James Martin Peebles

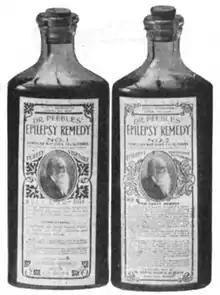
Peebles Epilepsy Remedy

He was the chairman of Peebles' Institute of Health in Battle Creek, Michigan. In reality, it was nothing more than a mail order scam business. There was no inpatient treatment center, it was a small office located above a cigar store. He advertised that if one would send in their money and symptoms, he would mail them a diagnosis and send them miracle medicine cures. His claim was that with his psychic voices and his powers equal to Christ, he did not need to see them. The institute sold a dubious "epilepsy cure", which medical experts considered quackery. His epilepsy remedy was examined by the American Medical Association's chemical laboratory which revealed it was made from "mainly a hydro-alcoholic solution of extractives with flavouring." The "indiscriminate use" of bromides was considered dangerous to epileptics. In Feb. 16, 1903, the Detroit Free Press published his conviction in the case of United States of America vs James M. Peebles et al, for illegal use of the U.S. Mail in a psychic healing business based in Battle Creek, Michigan.